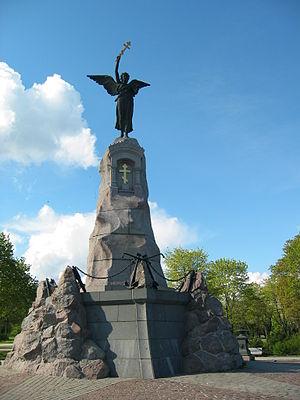
Kadriorg est un quartier de Tallinn situé dans le district de Kesklinn à Tallinn en Estonie.